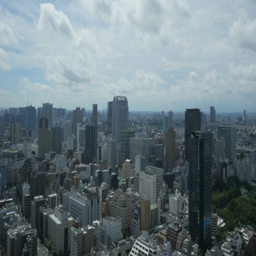
4k time lapse view of heavily populated central area shot from the top of building